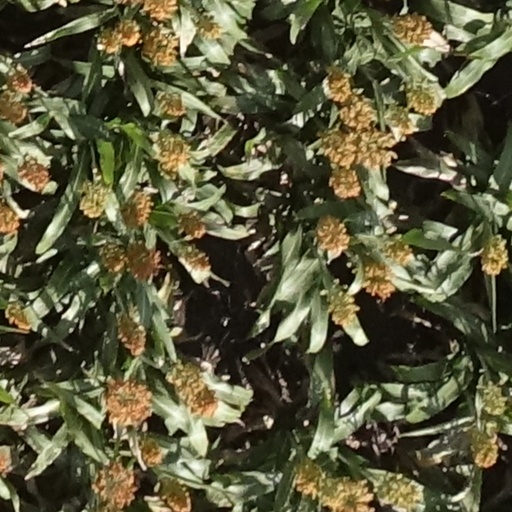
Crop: sorghum